Joshua Brillante

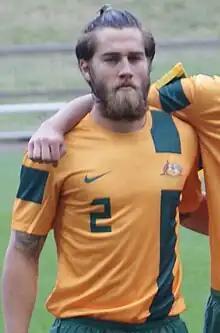
Brillante with the Young Socceroos in 2013

Brillante represented Australia at U20 level at the 2012 AFC U-19 Championship in United Arab Emirates and at the 2013 FIFA U-20 World Cup in Turkey. In May 2018 he was named in Australia’s preliminary 26 man squad for the 2018 World Cup in Russia.